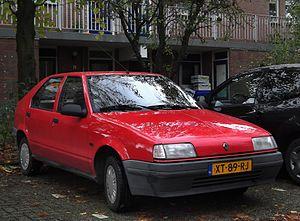
R19 TS AM89 vue aux Pays-Bas. Carrosserie par G. Giugiaro d'ItalDesign. Motorisation identique aux GTS/TSE: bloc Energy 1.4 1 390 cc, 80 ch.